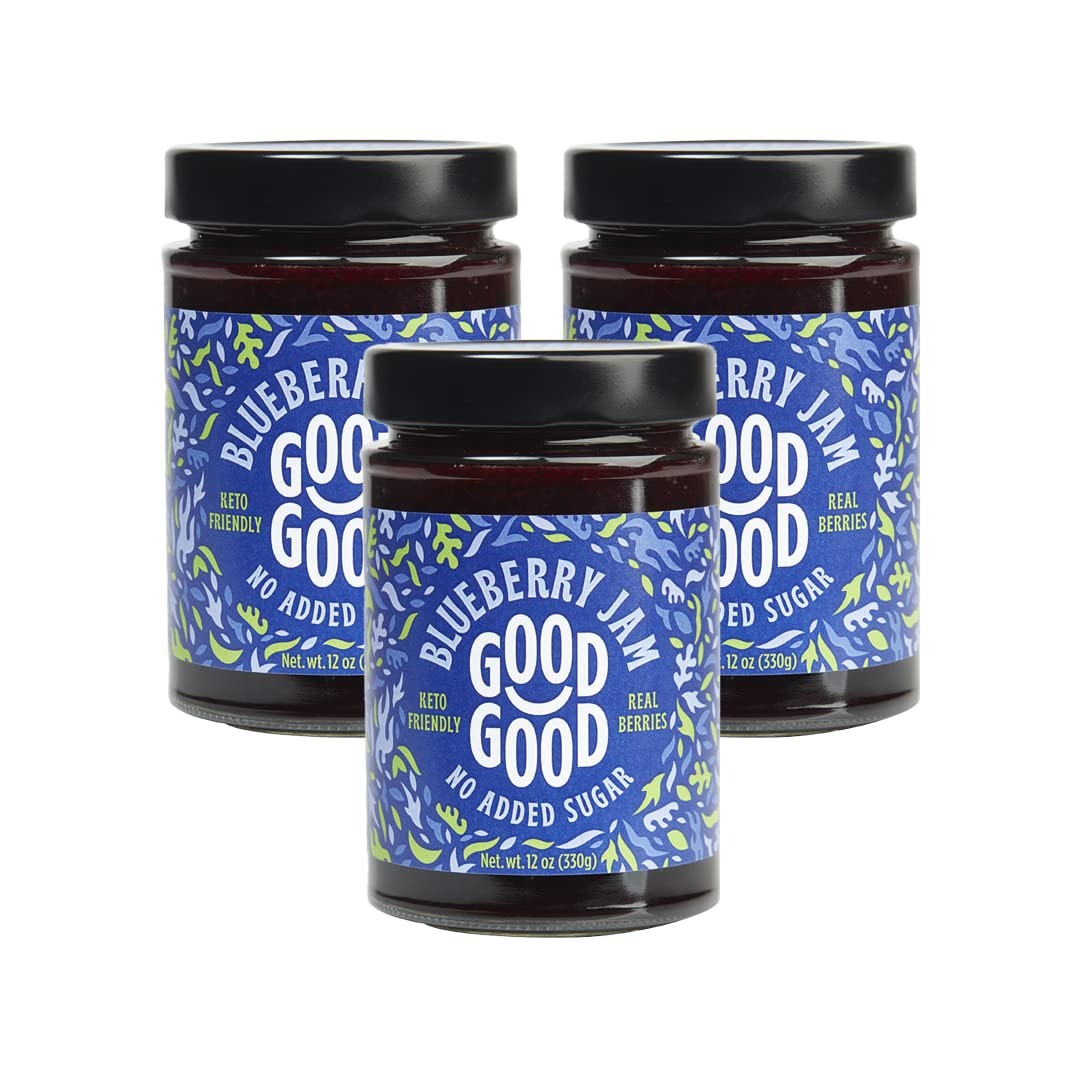
Item Name: Good Good Sweet Blueberry Jam - Low Calorie, Low Carb & No Added Sugars - Keto Friendly Jelly - Vegan - Gluten Free - Preserves - 12 Ounce (Pack of 3)
Value: 36.0
Unit: Ounce

Price: 17.99